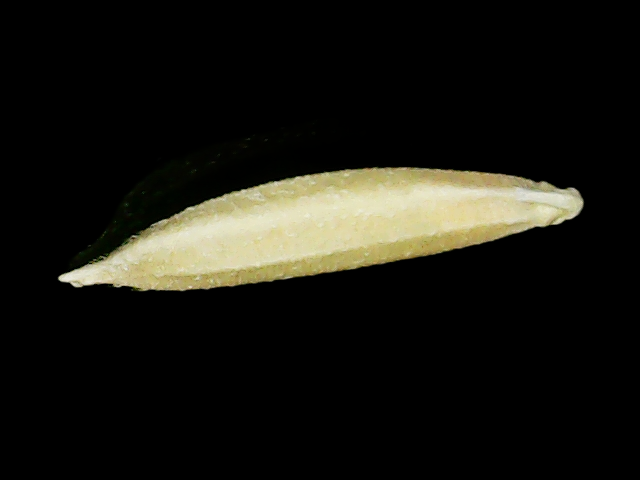
Rice variety: Binadhan25